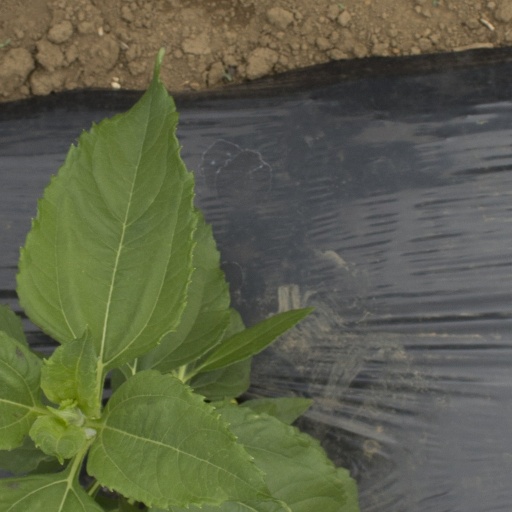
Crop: Jerusalem artichoke